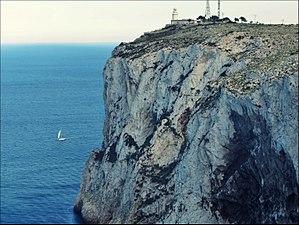
Le phare de Cabo de San Antonio est un phare situé sur Cabo de San Antonio séparant les villes de Jávia et Dénia dans la Réserve naturelle de Cabo de San Antonio, dans la province d'Alicante en Espagne.